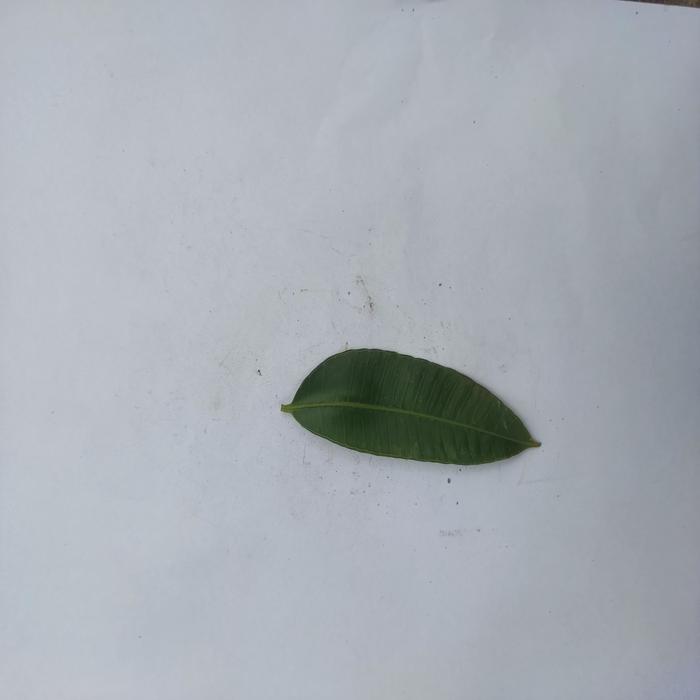
Crop: Hog Plum
Leaf condition: Heathy_Leaf